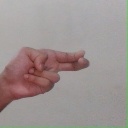
अक्षर: ह